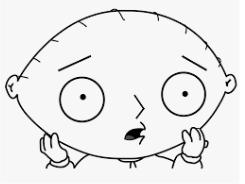
Portrait style: Cartoon Portrait